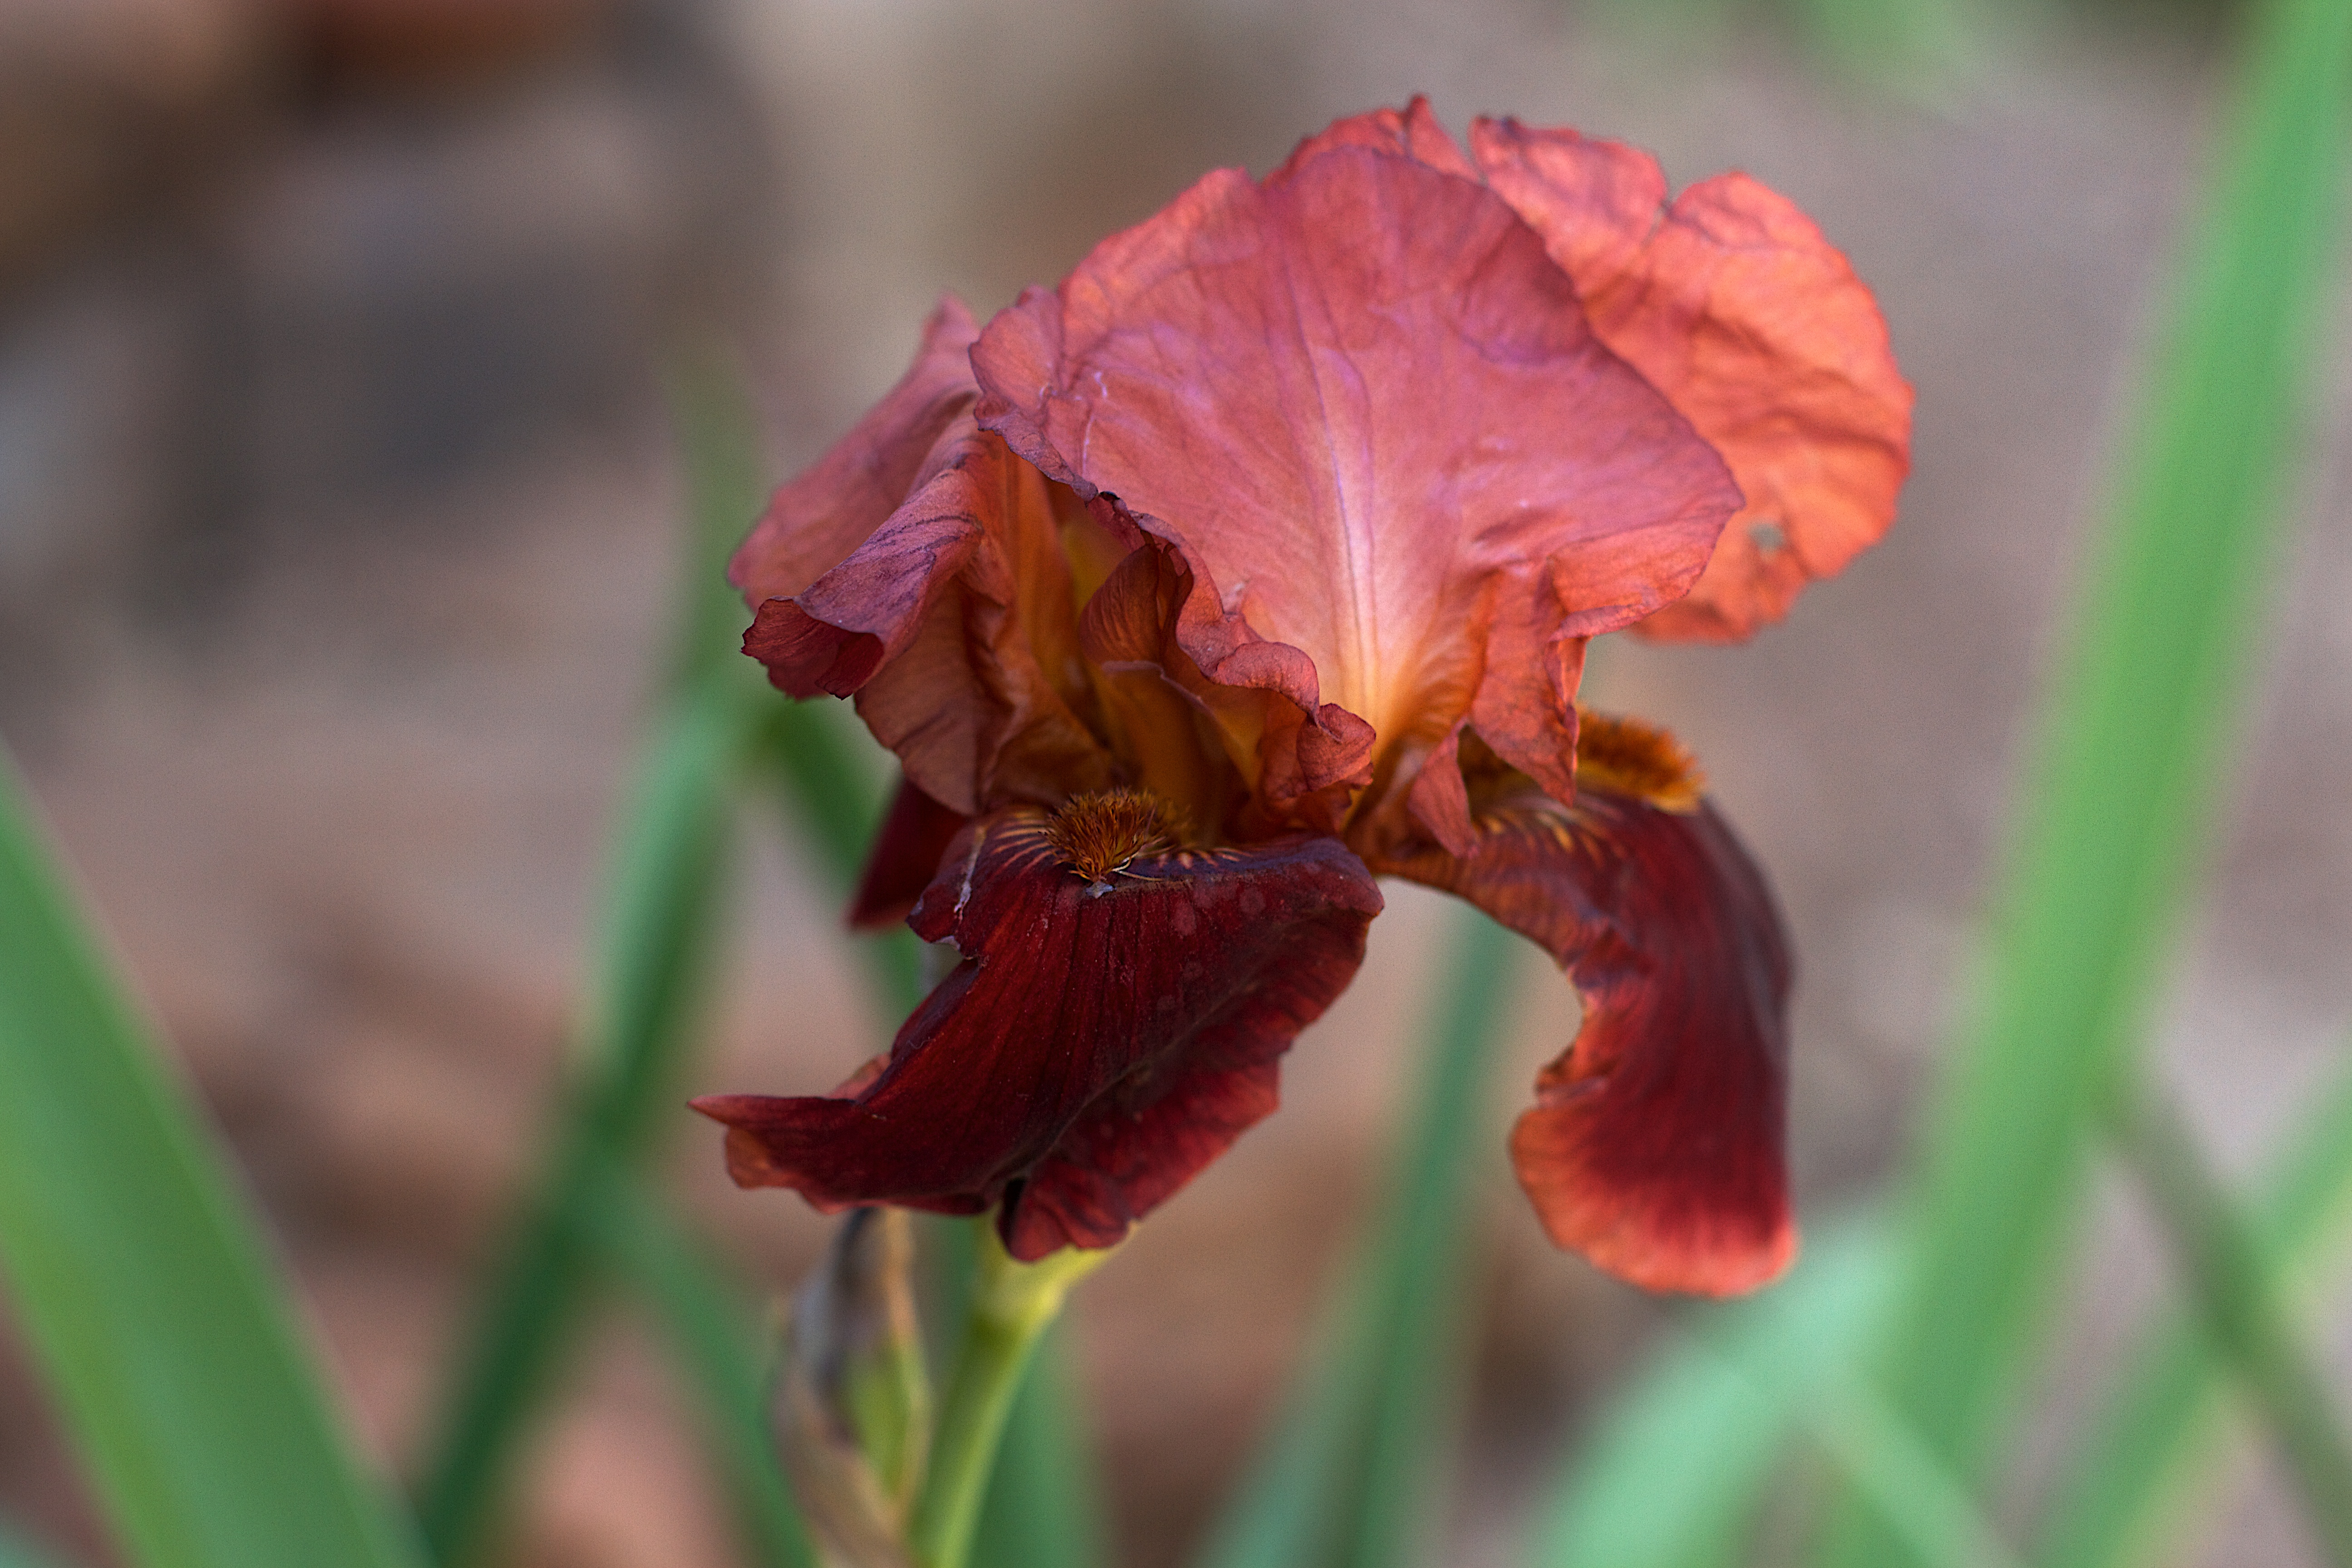
plant, leaf, flower, petal, botany, flora, wildflower, close up, iris, eye, macro photography, flowering plant, plant stem, land plant, iris family